Yamhill River lock and dam

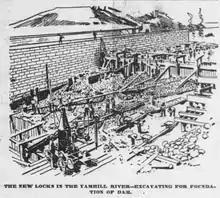
Sketch showing work being done on the foundation for the dam.

On April 8, 1898, the government purchased the land for the project from its owners, O.N. and Gertrude J. Denny, for $275. On June 14, 1898, the contractors were given the notification to proceed. Some work on the keeper's dwelling had already begun, on May 12, 1898. The location had originally been known as Martin's Landing.